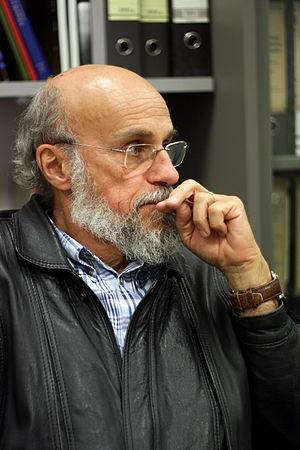
João Brites est un artiste plasticien, metteur en scène, professeur, théoricien et conférencier portugais né à Torres Novas en 1947.